The Dancers of Arun

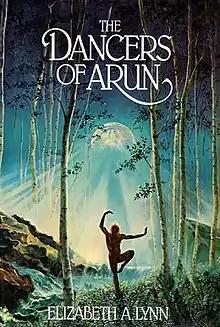
First edition (publ. Berkley/Putnam) Cover art by Mike Mariano

The Dancers of Arun is a fantasy novel by American writer Elizabeth A. Lynn, published in 1979.